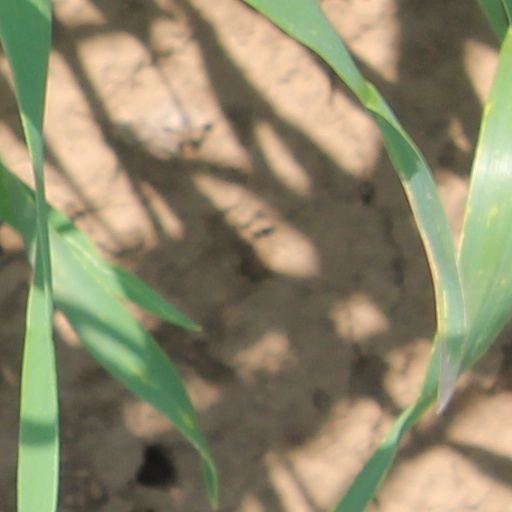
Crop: wheat